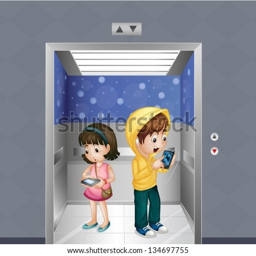
illustration of the kids with gadgets at the elevator